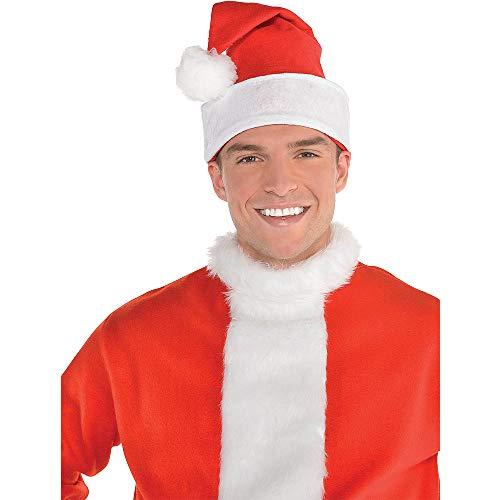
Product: amscan Folded Cuff Santa Felt Hat Ideas and Accessory
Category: Home & Kitchen | Event & Party Supplies | Hats
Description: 1 santa hat per pack.
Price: $5.58
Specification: ProductDimensions:10.7x12x0.5inches|ItemWeight:1.6ounces|ShippingWeight:1.6ounces(Viewshippingratesandpolicies)|DomesticShipping:ItemcanbeshippedwithinU.S.|InternationalShipping:ThisitemcanbeshippedtoselectcountriesoutsideoftheU.S.LearnMore|ASIN:B002ZGILLW|Itemmodelnumber:393500|Manufacturerrecommendedage:4-12years